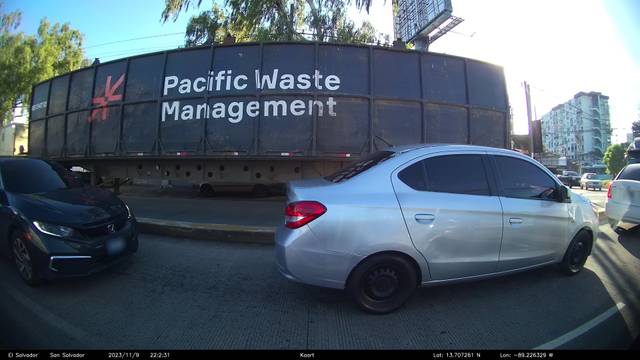
Region: El Salvador
Coordinates: 13.707, -89.226